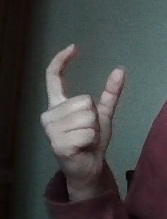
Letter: nun